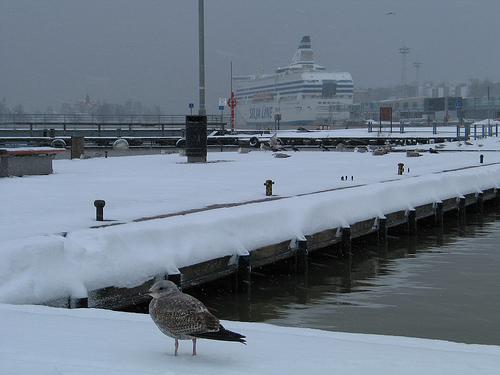
Weather: snow or frosty